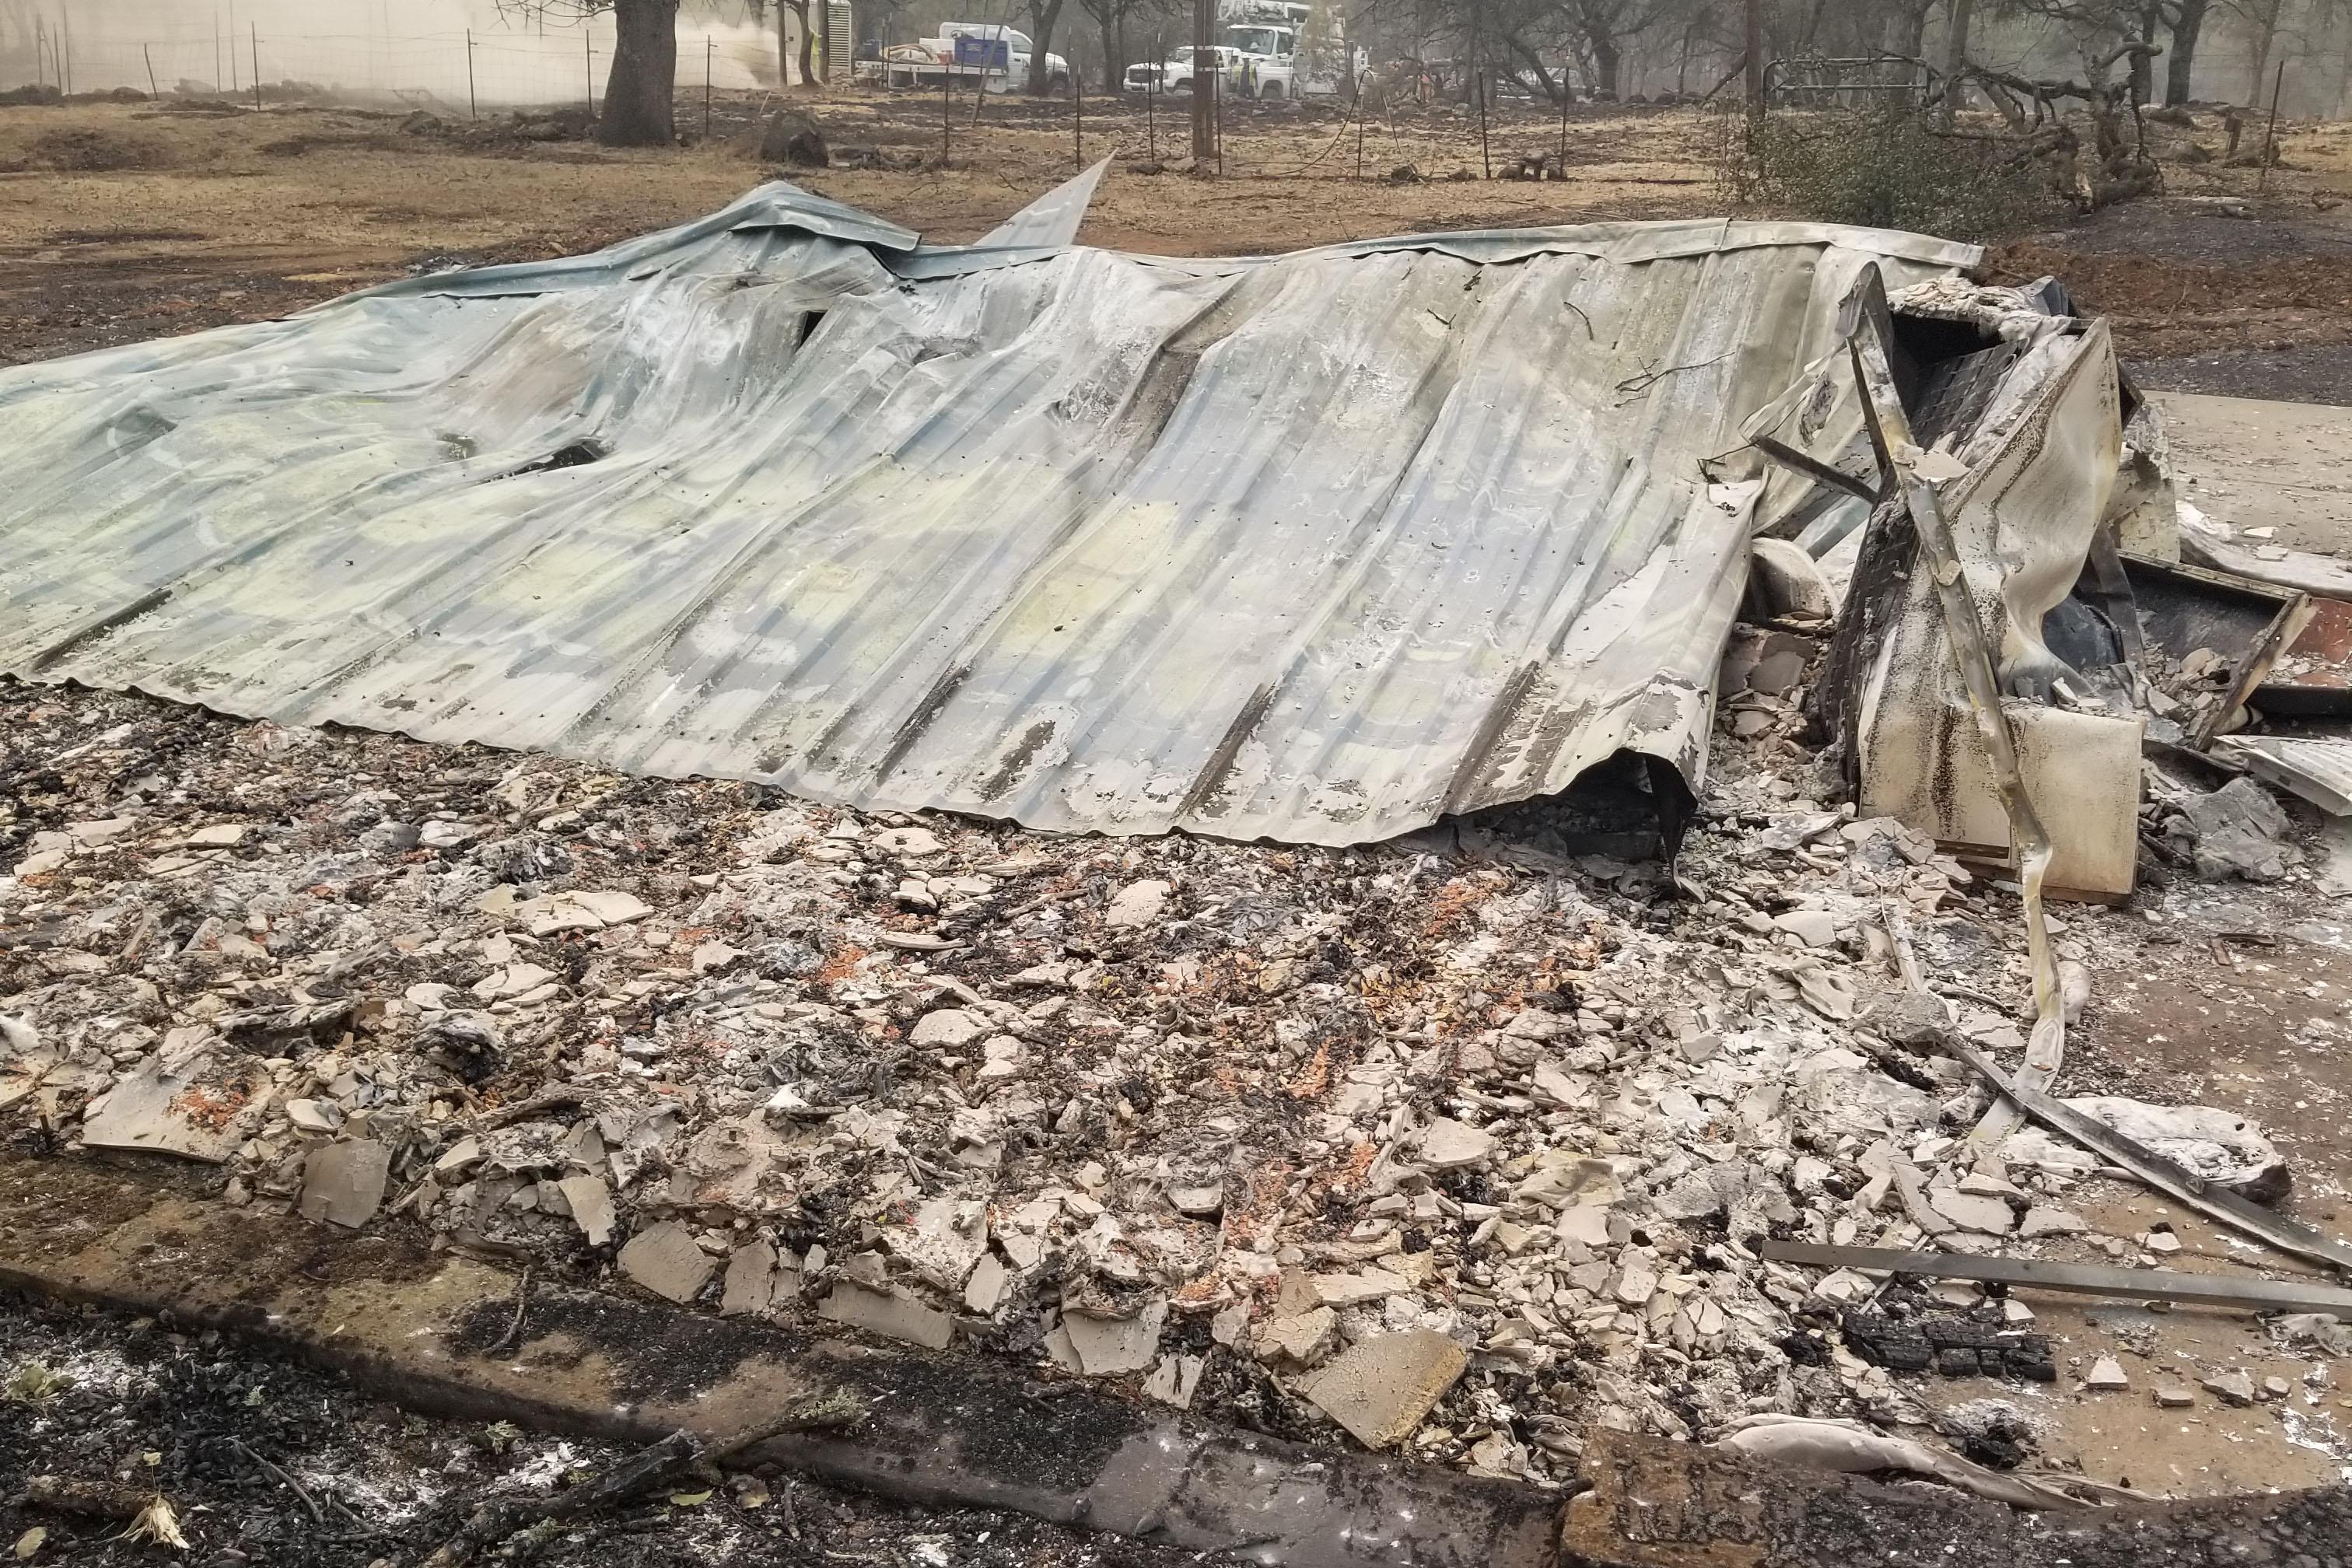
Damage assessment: affected